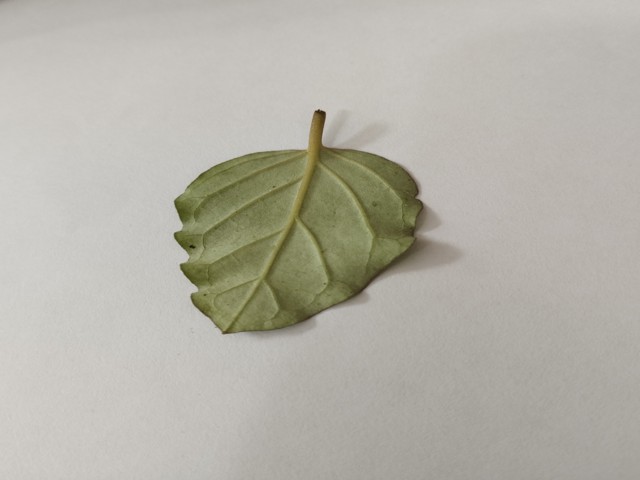
Plant: punarnava